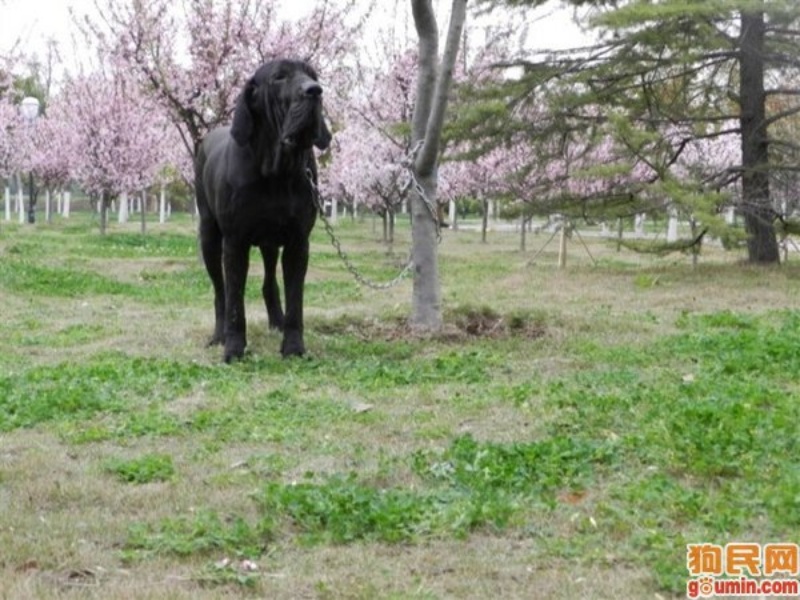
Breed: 220-n000032-Fila_Braziliero